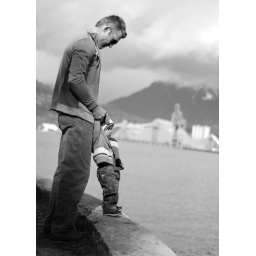
Emil holding back my nephew from jumping into the water in Vancouver